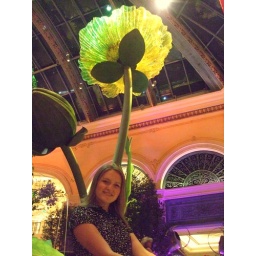
DSCF7728-1 -Anya, Bellagion Conservatory, under glass flower